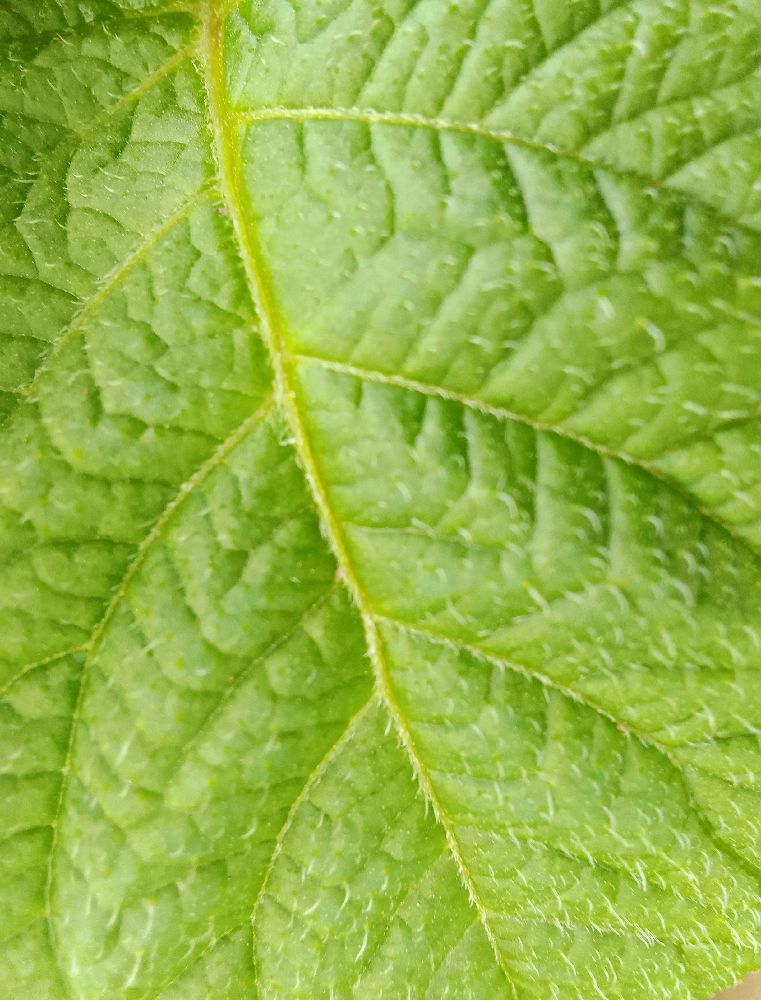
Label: Healthy